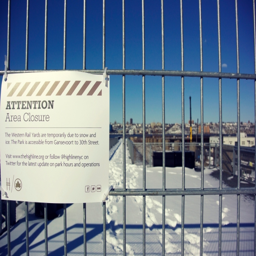
tourist attraction in the snow